Legacy of Lunatic Kingdom

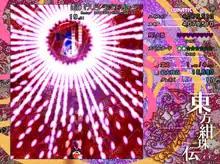
Reimu fighting Seiran in the game's Legacy mode.

However, "Legacy of Lunatic Kingdom" also differs greatly from the previous games in the series. The game has two main modes: Pointdevice Mode, or Legacy Mode. Legacy Mode retains the set lives system of previous Touhou games, with the opportunity to gain more, and to use continues, while Pointdevice Mode does not use lives at all, instead opting for a "chapter" system, which act as checkpoints. A level has multiple chapters, and every single unique boss attack in the game is also marked as a chapter. Whenever the player dies, they have the option of restarting from the previous chapter, with the only penalty being a tiny loss in shot power. As such, the gameplay loop has more in common with "Shoot the Bullet" than anything else. The game was balanced around Pointdevice Mode—being the intended way to play the game, and as such the game is arguably far harder on Legacy Mode than any other "Touhou" game in the series.